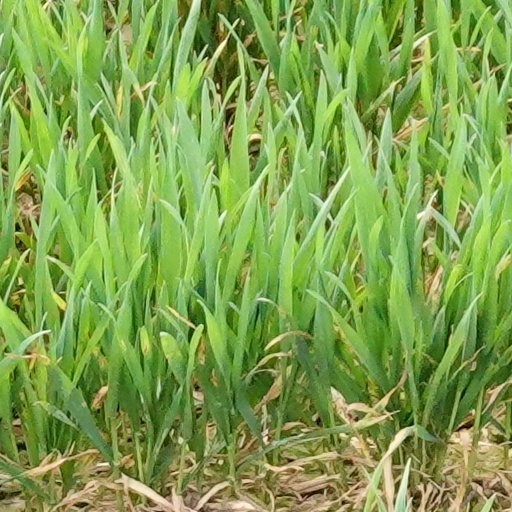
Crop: wheat